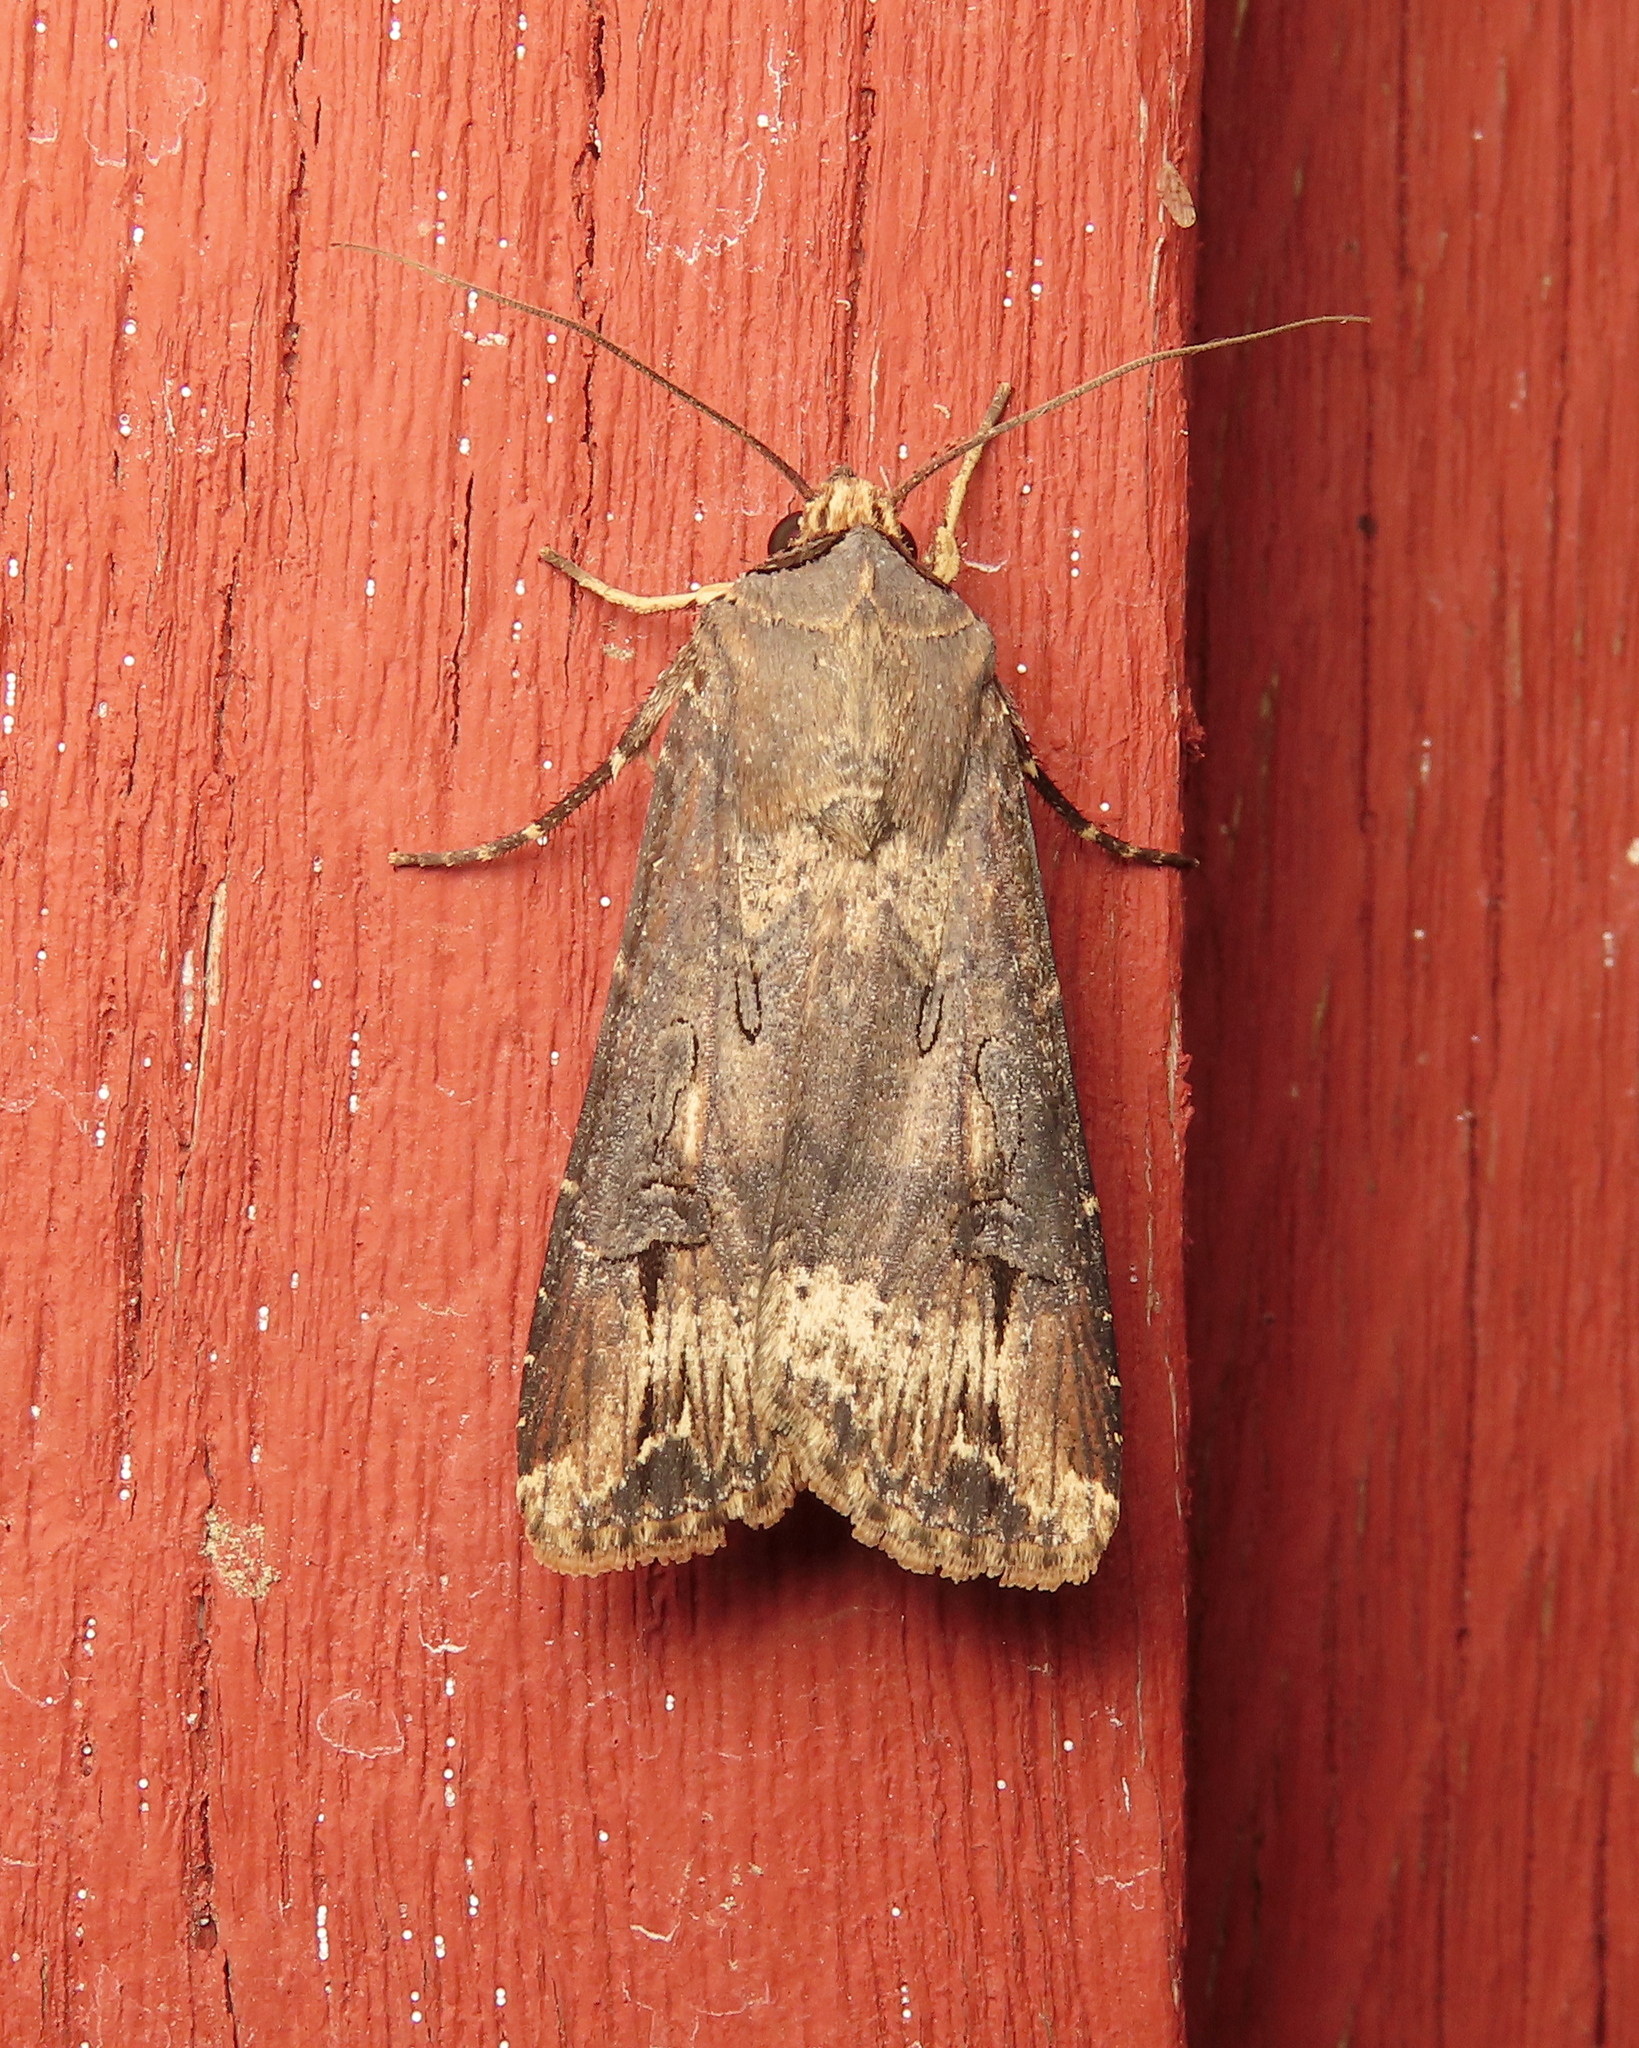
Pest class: cutworms